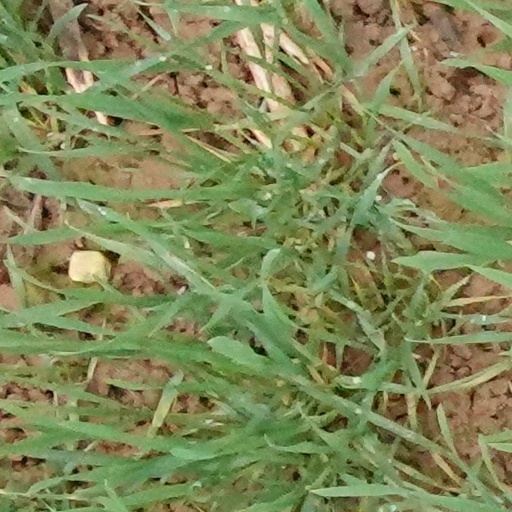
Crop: wheat